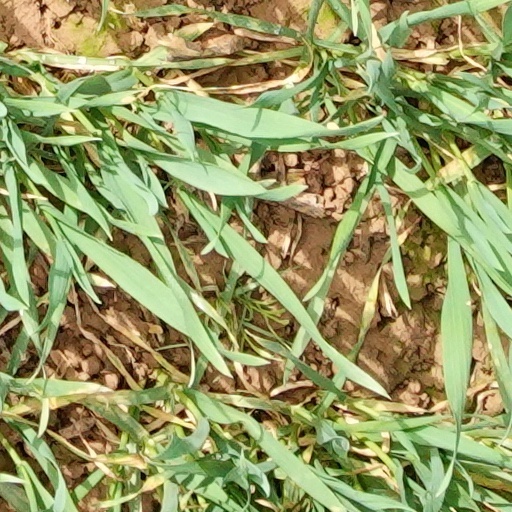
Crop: wheat